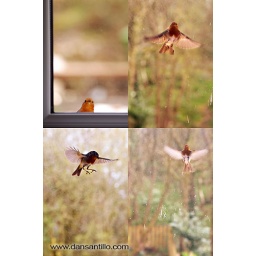
This is the robin that attacked our bedroom window for several days in 2008. Weird chap!